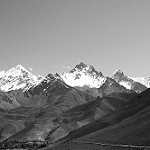
Label: B & W